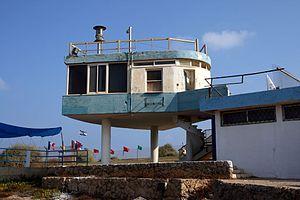
Le phare de Mikhmoret est un phare actif situé à Mikhmoret dans le District centre de l'État d'Israël, sur la côte méditerranéenne.